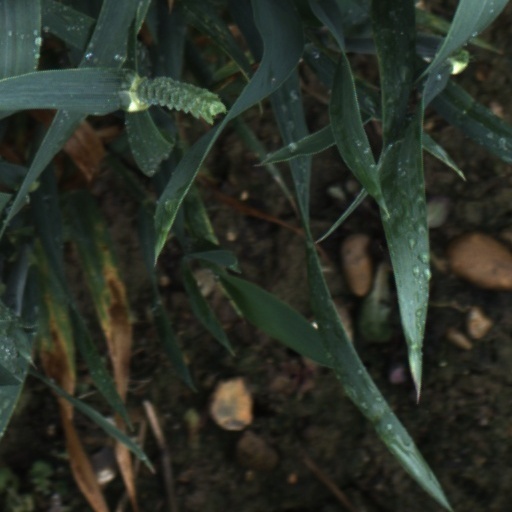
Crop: wheat